Airbus A321

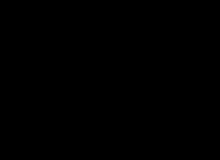
Airbus A32X family

The Airbus A321 is a narrow-body (single-aisle) aircraft with a retractable tricycle landing gear, powered by two wing pylon-mounted turbofan engines. It is a low-wing cantilever monoplane with a conventional tail unit having a single vertical stabilizer and rudder. Changes from the A320 include a fuselage stretch and some modifications to the wing. The fuselage was lengthened by a plug ahead of the wing and a plug behind it, making the A321 longer than the A320. The length increase required the overwing window exits of the A320 to be converted into door exits and repositioned in front of and behind the wings. To maintain performance, double-slotted flaps and minor trailing edge modifications were included, increasing the wing area from to . The centre fuselage and undercarriage were reinforced to accommodate a increase in maximum takeoff weight, taking it to .